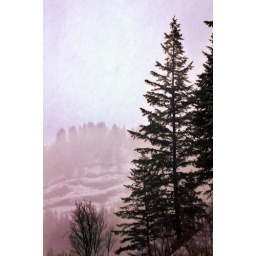
pine tree pretty above sundance fire station